Chambered cairn

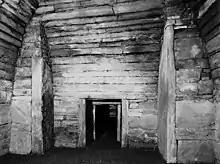
The interior of Maeshowe

The Orkney-Cromarty group is by far the largest and most diverse. It has been subdivided into Yarrows, Camster and Cromarty subtypes but the differences are extremely subtle. The design is of dividing slabs at either side of a rectangular chamber, separating it into compartments or stalls. The number of these compartments ranges from 4 in the earliest examples to over 24 in an extreme example on Orkney. The actual shape of the cairn varies from simple circular designs to elaborate 'forecourts' protruding from each end, creating what look like small amphitheatres. It is likely that these are the result of cultural influences from mainland Europe, as they are similar to designs found in France and Spain.